Pegomastax

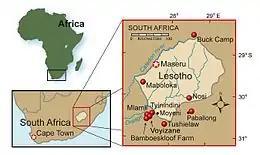
Map of heterodontosaurid localities in South Africa and Lesotho, "Pegomastax" is known from Voyizane

"Pegomastax" is known from a specimen found in the Upper Elliot Formation of the Stormberg Group of the southern African Karoo Basin. The Elliot Formation spans the Triassic–Jurassic boundary, with the lower Elliot being mid-Norian to Rhaetian, and the upper Elliot being Hettangian to Sinemurian; 201.3 to 190.8 million years ago. The upper Elliot Formation consists of red to pink fluvial and aeolian mudstones that are rich in organic matter, including all ornithischians yet found in the Elliot Formation. The Upper Elliot Formation is characterised by animals that appear to be more lightly built than those of the Lower Elliot Formation, which may have been an adaptation to the drier climate at this time in southern Africa. Most of the upper Elliot Formation is part of the ""Massospondylus" Assemblage Zone", the oldest dinosaur-dominated biozone in Gondwana, characterized by the appearance of abundant sauropodomorph "Massospondylus" fossils as the main index taxon, as well as the co-occurring ornithischian "Lesothosaurus" and crocodylomorph "Protosuchus".